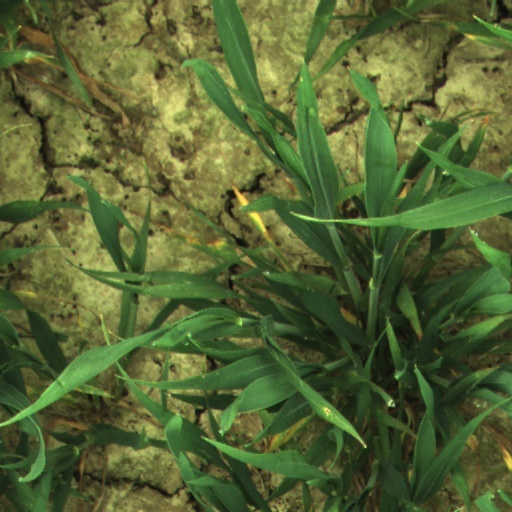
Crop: wheat